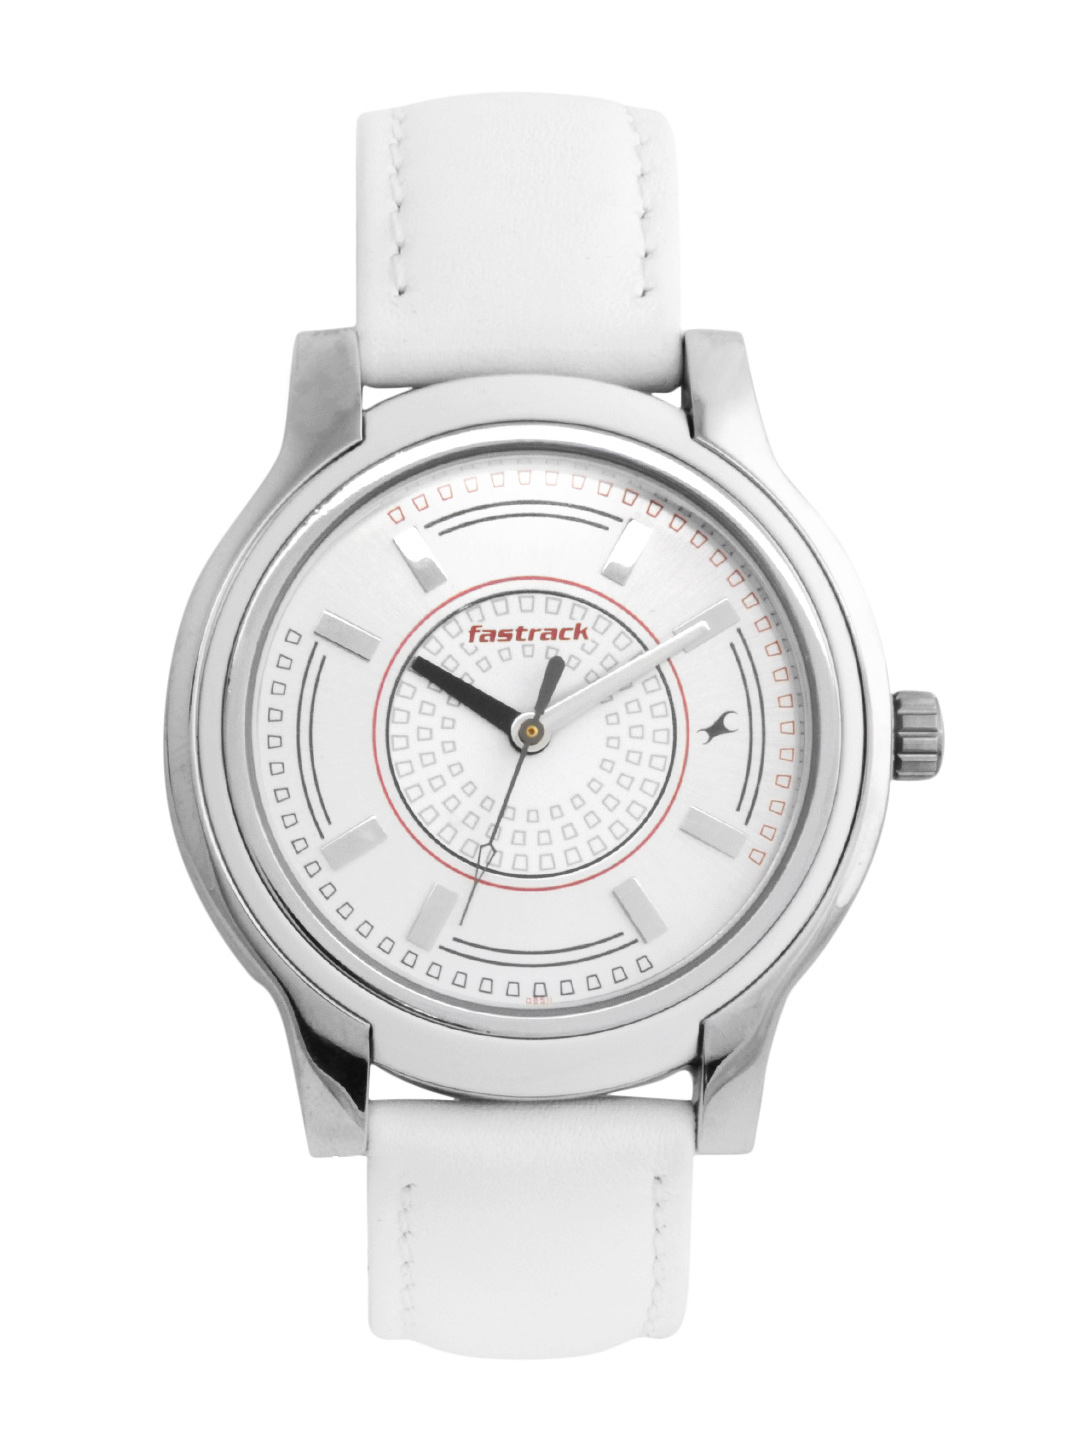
Fastrack Women Sliver Dial Watch
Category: Accessories / Watches / Watches
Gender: Women
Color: Silver
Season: Winter 2016
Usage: Casual